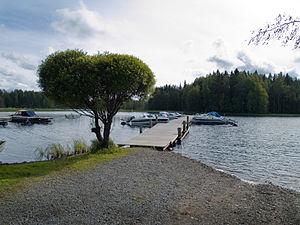
Virrat est une ville du centre-ouest de la Finlande. Elle se situe au nord de la région du Pirkanmaa.